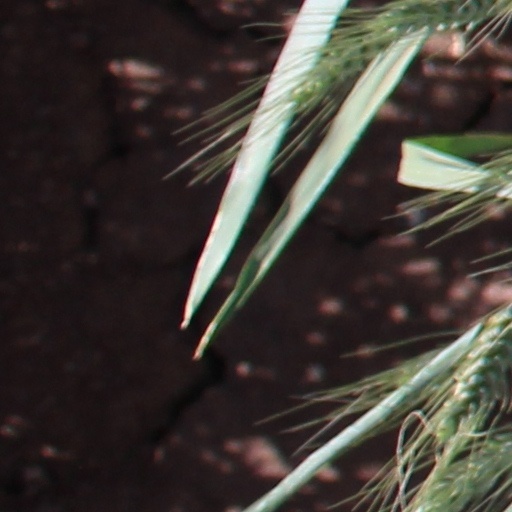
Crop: wheat